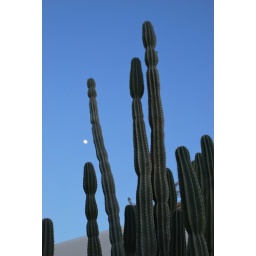
Cactus and moon under a blue sky